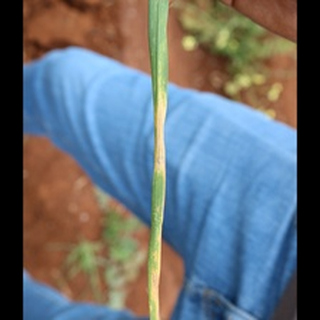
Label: wheat_leaf_blight